Toxicology

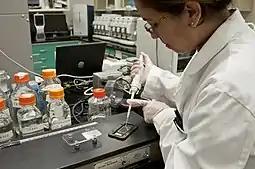
A toxicologist working in a lab (United States, 2008)

Toxicology is a scientific discipline, overlapping with biology, chemistry, pharmacology, and medicine, that involves the study of the adverse effects of chemical substances on living organisms and the practice of diagnosing and treating exposures to toxins and toxicants. The relationship between dose and its effects on the exposed organism is of high significance in toxicology. Factors that influence chemical toxicity include the dosage, duration of exposure (whether it is acute or chronic), route of exposure, species, age, sex, and environment. Toxicologists are experts on poisons and poisoning. There is a movement for evidence-based toxicology as part of the larger movement towards evidence-based practices. Toxicology is currently contributing to the field of cancer research, since some toxins can be used as drugs for killing tumor cells. One prime example of this is ribosome-inactivating proteins, tested in the treatment of leukemia.